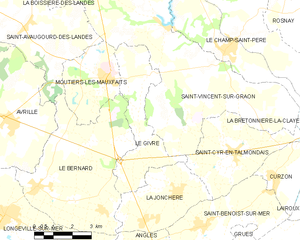
Carte des communes françaises Le Givre